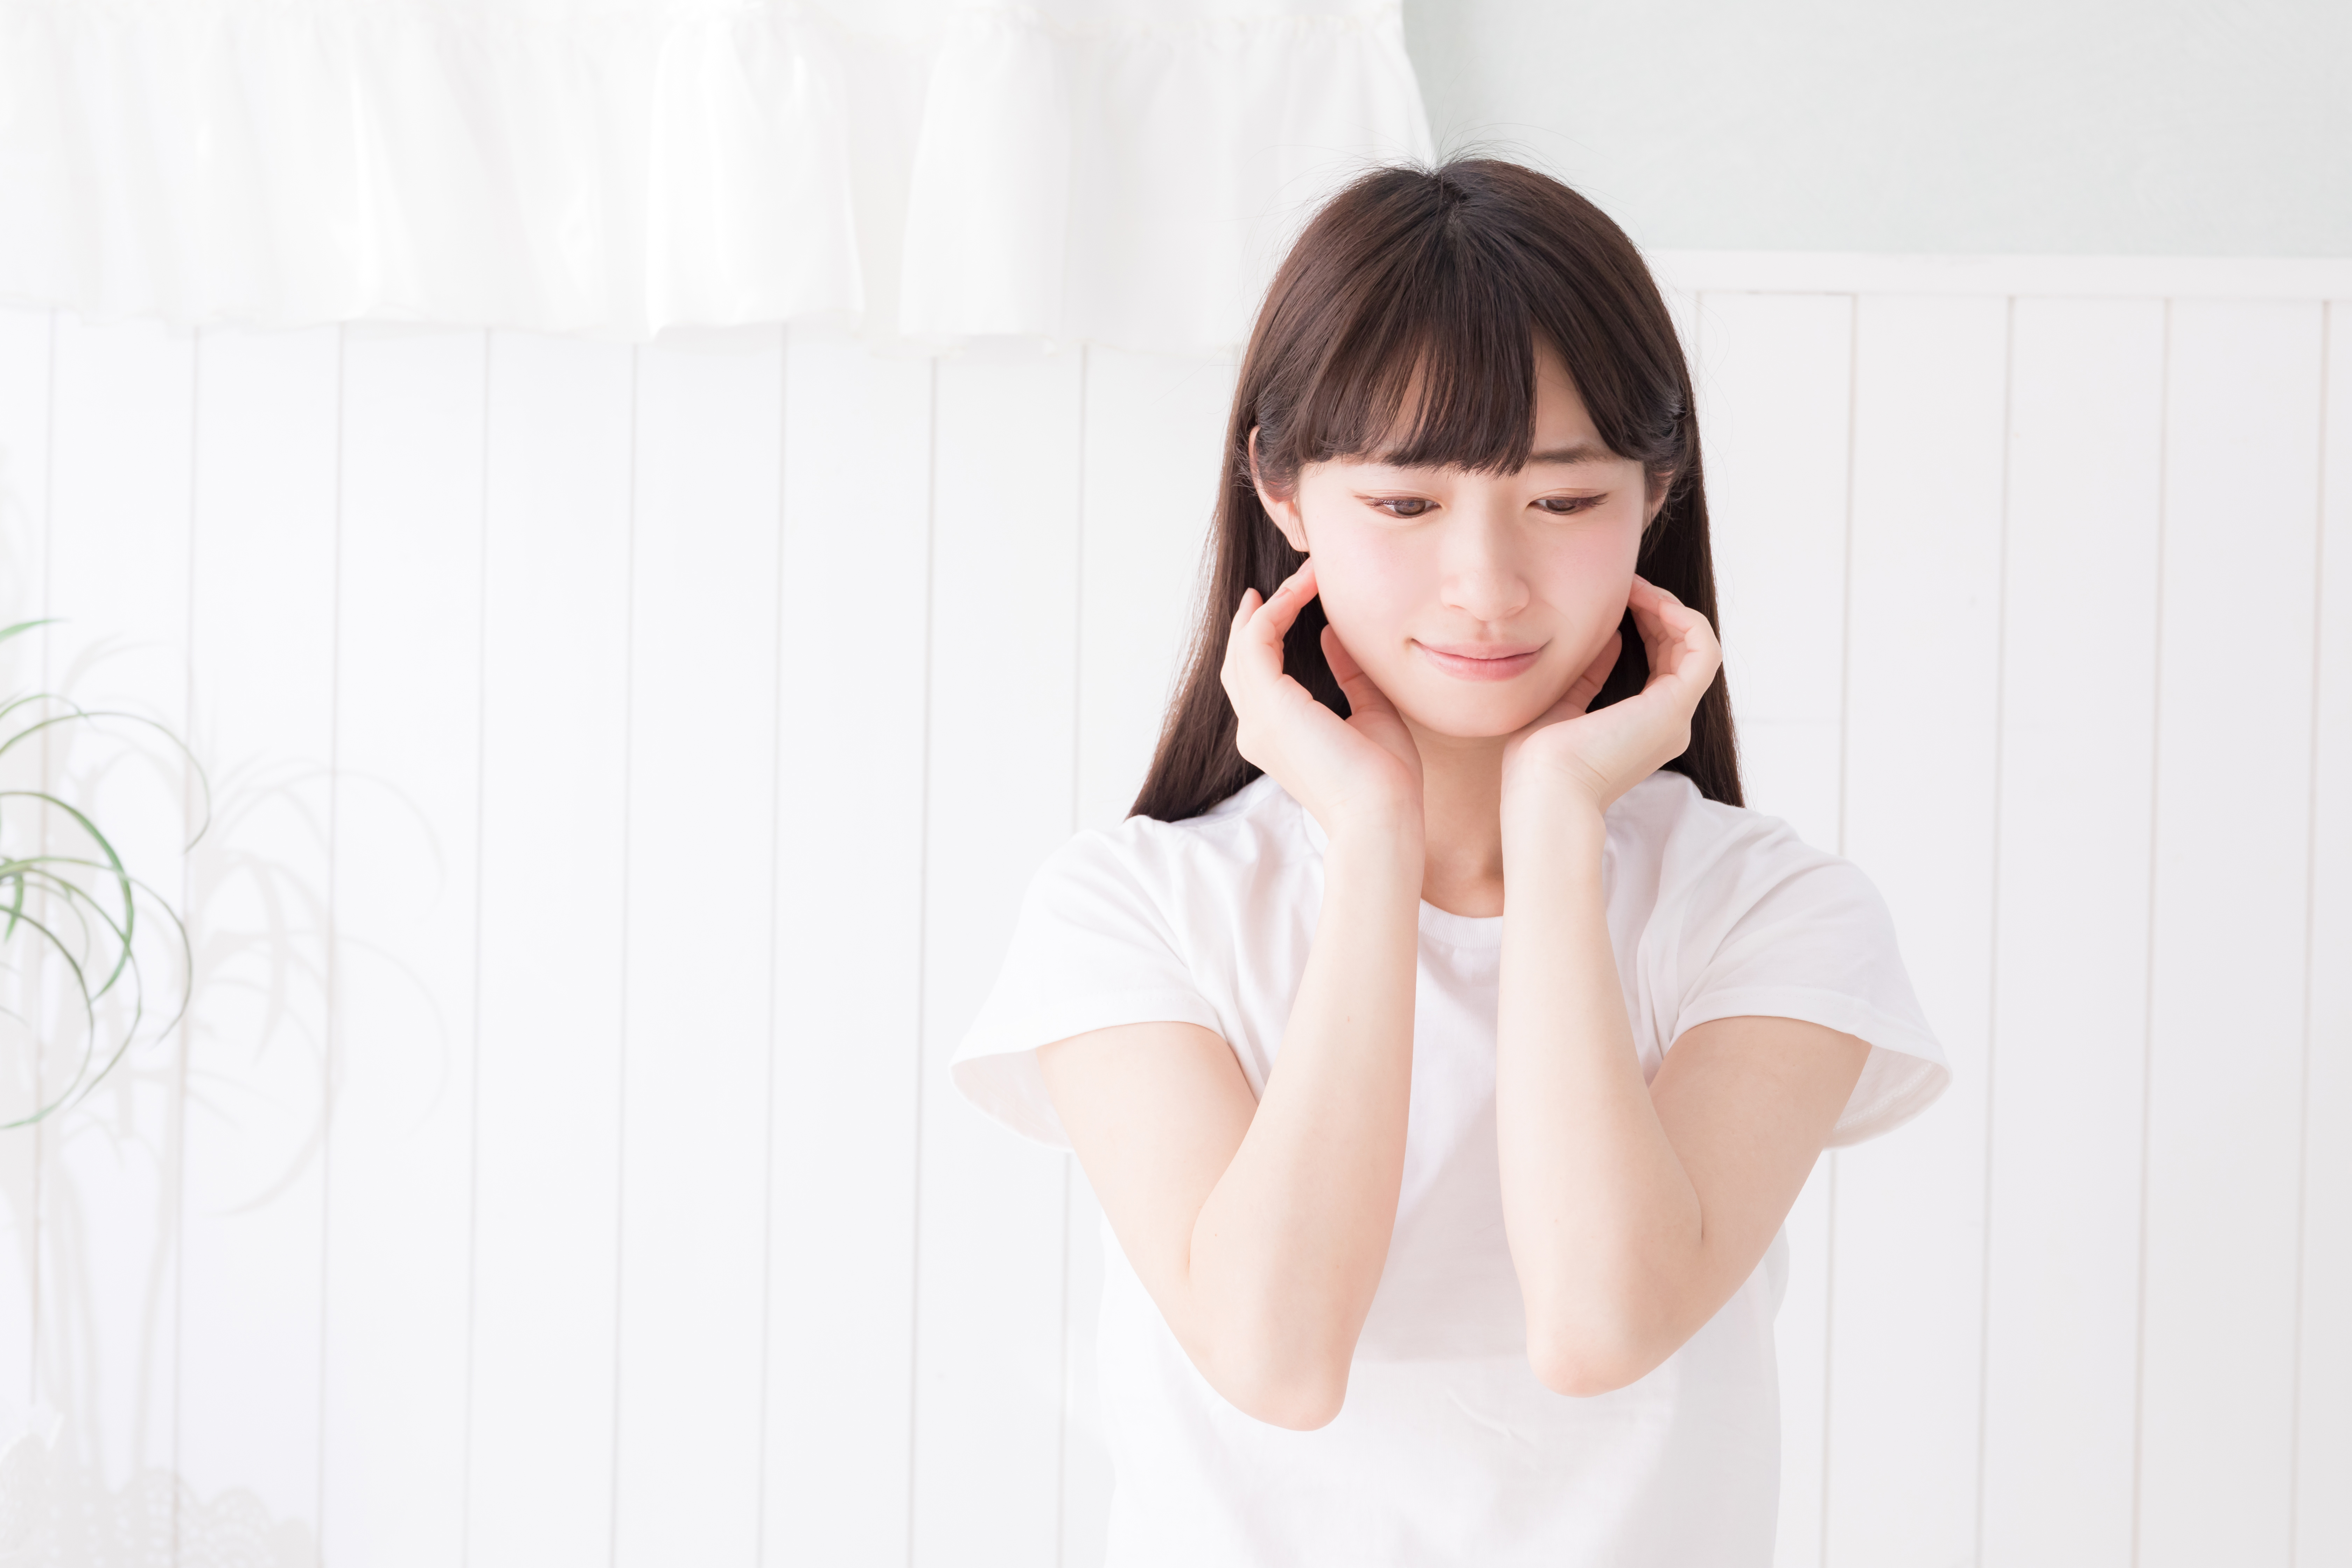
girl, white, hair, face, skin, head, beauty, nose, forehead, arm, hairstyle, chin, hand, eye, lip, neck, ear, gesture, mouth, jaw, bangs, sitting, photography, finger, uniform, elbow, long hair, brown hair, japanese idol, black hair